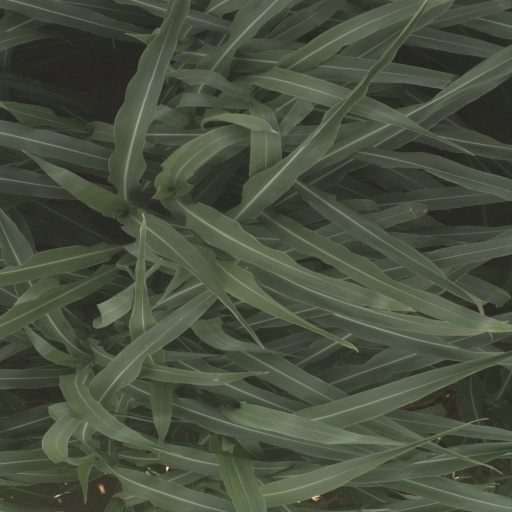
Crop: sorghum